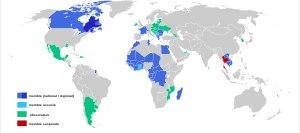
Les Sommets de la francophonie sont des rencontres des chefs d’État et de gouvernement des pays membres de l’Organisation internationale de la francophonie qui se tiennent tous les deux ans depuis 1986.
Les États et territoires participant à l'Organisation internationale de la francophonie sont tous les États et territoires participant aux institutions et au fonctionnement de cette organisation. Ces membres varient quant à leur statut au sein de l'organisation mais aussi quant à leur nature – État ou territoire.
La francophonie, également appelé monde francophone ou encore espace francophone désigne l'ensemble des personnes et des institutions qui utilisent le français comme langue de première socialisation, langue d'usage, langue administrative, langue d'enseignement ou langue choisie. La francophonie peut renvoyer tant à l'ensemble des pays francophones qu'à l'ensemble des pays ou régions membres de l'Organisation internationale de la Francophonie. Ces pays parlent majoritairement ou partiellement français mais le français n'est obligatoirement la langue officielle ni sur le plan régional ni sur le plan national.
Le Québec est une province du Canada. Sa capitale est Québec et sa métropole est Montréal. La langue officielle de cette province est le français.